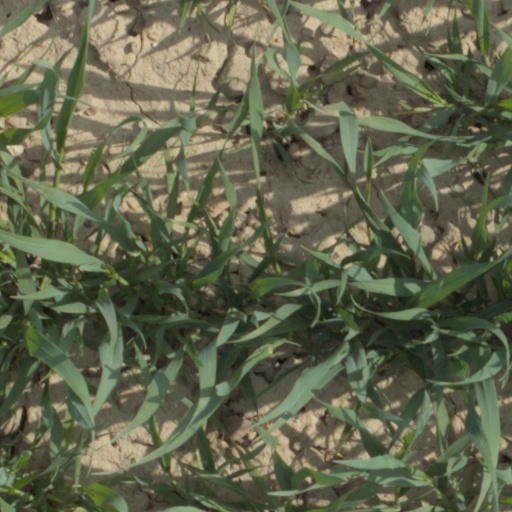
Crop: wheat